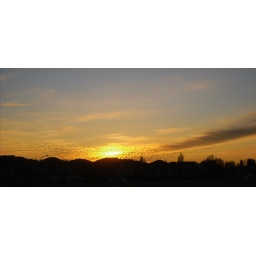
hundreds bird in the sky